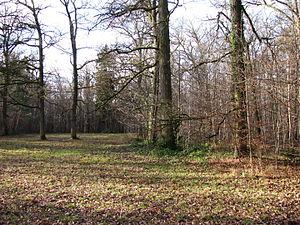
Le Kapuzinerhölzl est une forêt de 18 hectares située dans le quartier de Moosach à Munich. Il conserve une petite partie du Lohwald qui, pendant des siècles, entourait le nord et l'ouest de la ville de Munich.